Dalkey Island

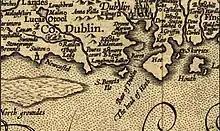
A 1606 map showing the island. Baptista Boazio

Dalkey Island, only 5 minutes by boat from Coliemore Harbour, is an important site of ancient and historic remains. Artefacts from the island, now housed in the National Museum in Dublin, provide evidence that the island's original occupants were from the Mesolithic, or Middle Stone Age. Humans continued to use the site through the Neolithic, Iron Age and Early Christian period.